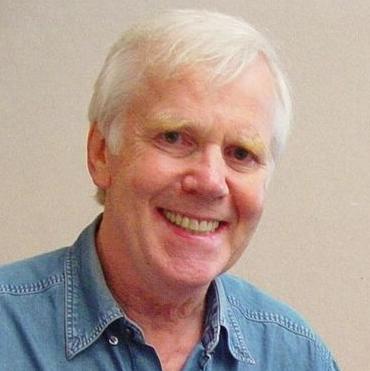
Age: 60